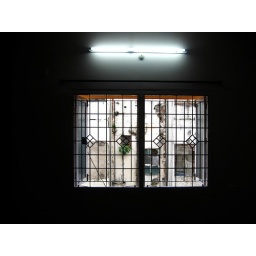
It's actually not this dreary inside - but the apartment building next door appears in disrepair.